Sagunto

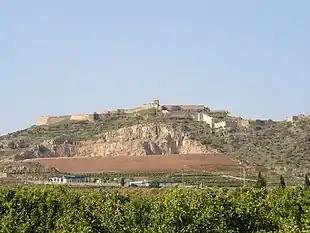
The Castle of Sagunto

Sagunto is a municipality of Spain, located in the province of Valencia, Valencian Community. It belongs to the modern fertile "comarca" of Camp de Morvedre. It is suburb of Valencia located approximately north of the city center. Lies on the Costa de Valencia on the Mediterranean Sea.